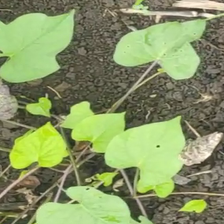
Weed species: Obscure_morning _glory(Ipomoea obscura)